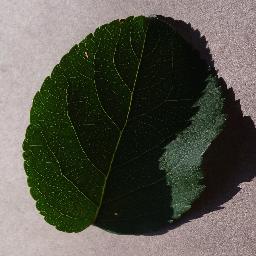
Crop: apple
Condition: healthy